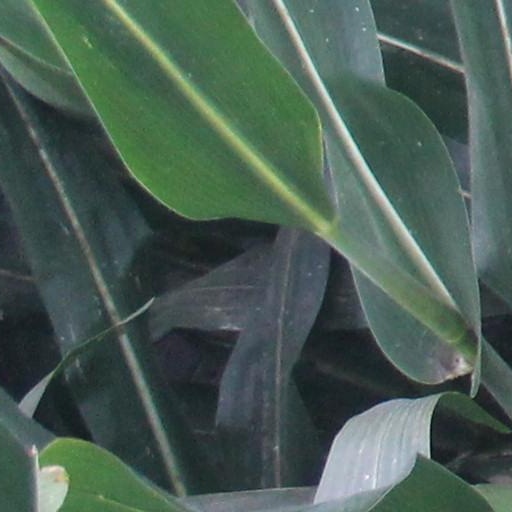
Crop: maize; corn